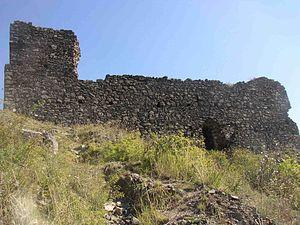
Třebenice est une ville du district de Litoměřice, dans la région d'Ústí nad Labem, en Tchéquie. Sa population s'élevait à 1 996 habitants en 2018.